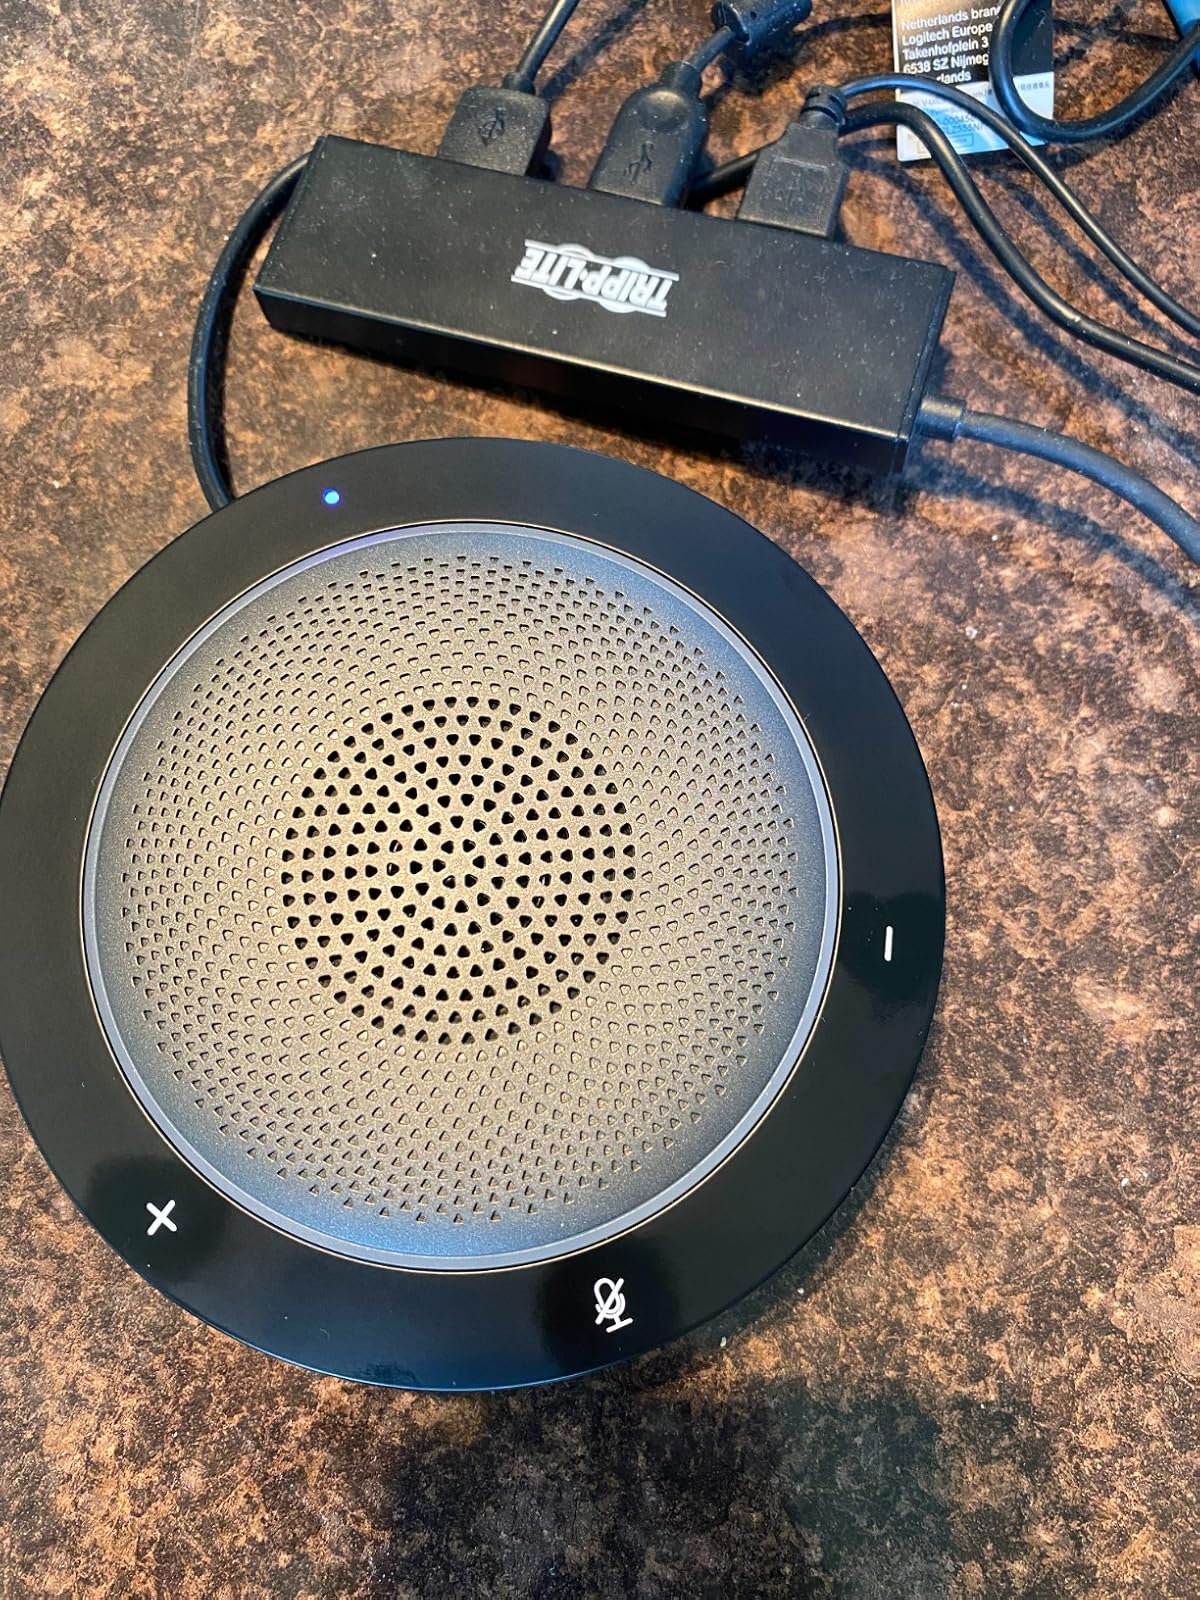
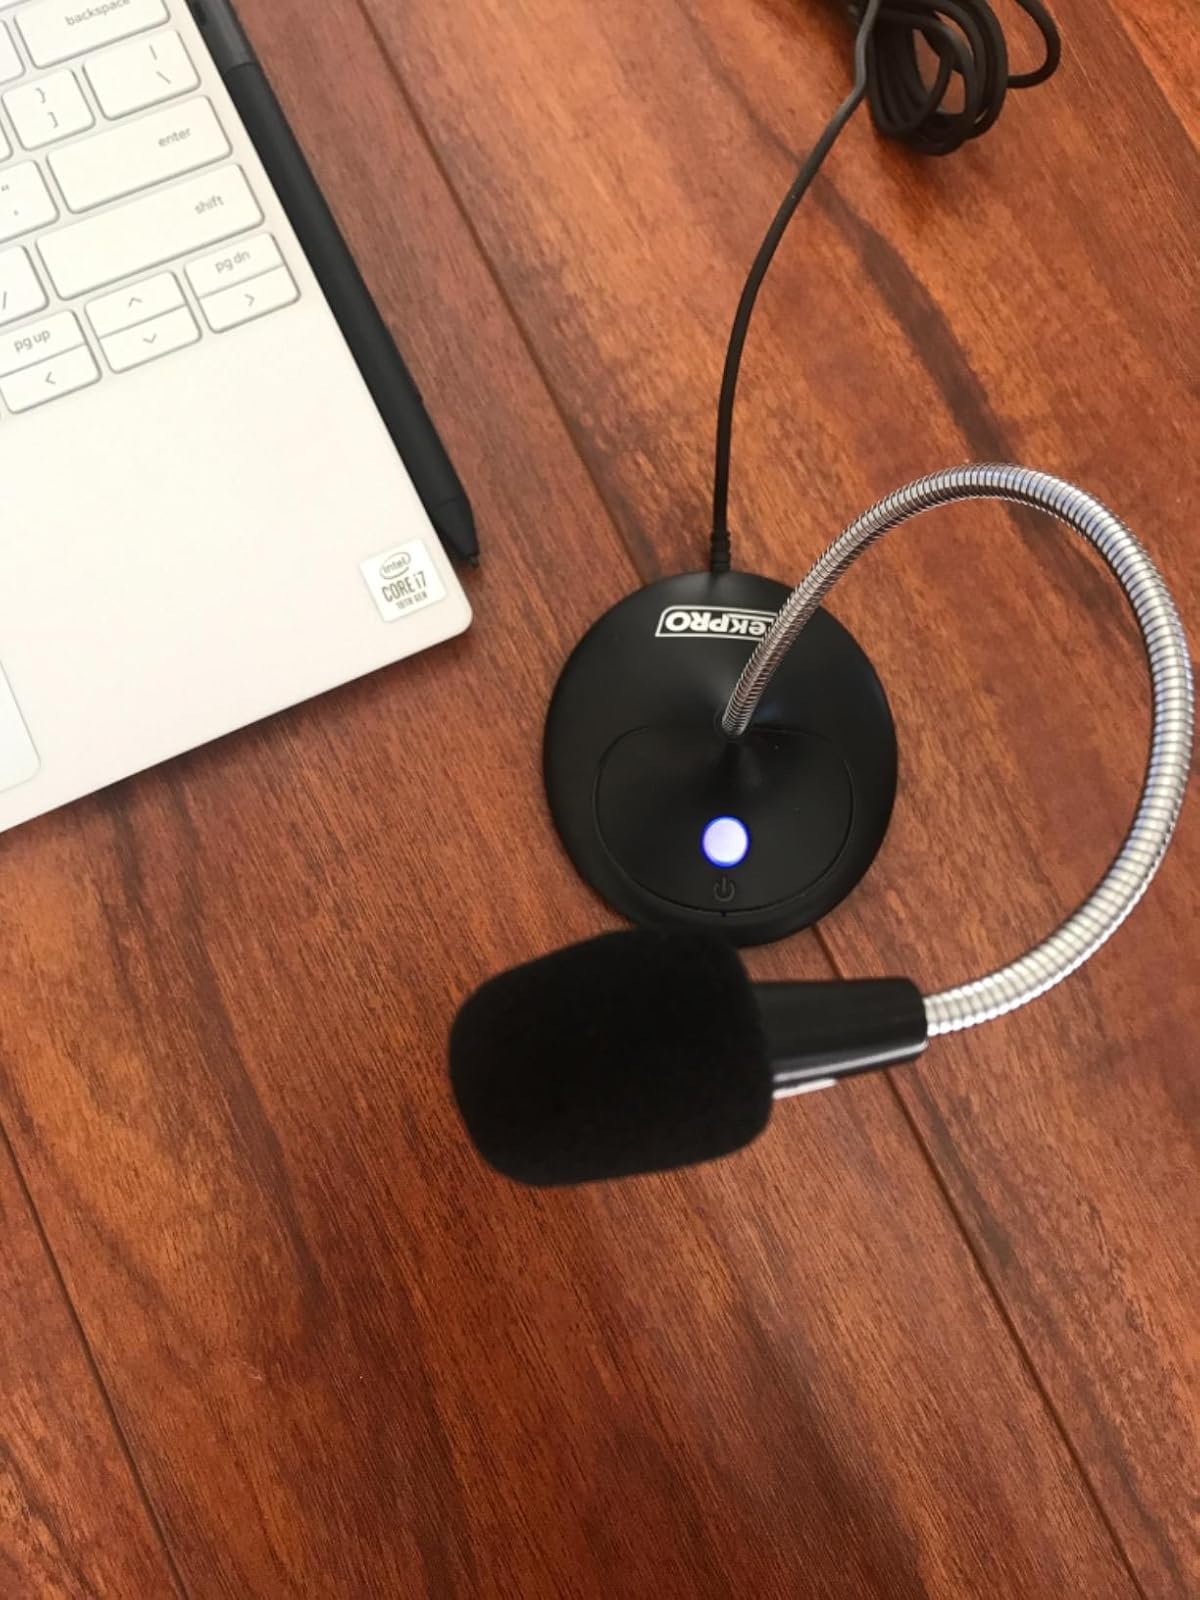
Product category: microphone
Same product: no